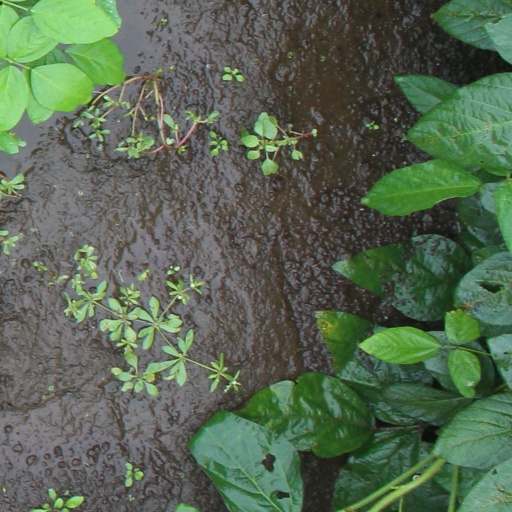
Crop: soybean